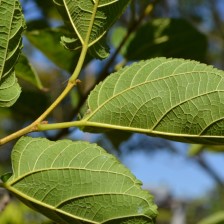
Variety: TaiwanStraberry